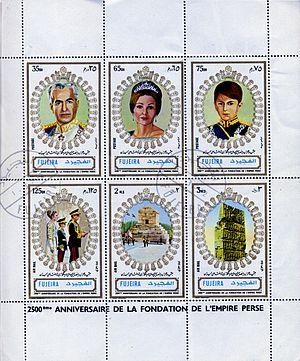
Un timbre-poste annulé sur ordre est un timbre qui a été oblitéré par une administration postale, mais qui n'a jamais réellement servi comme moyen d'affranchissement. Le cachet est apposé machinalement juste après l'impression des timbres et parfois même directement lors cette étape. Les CTO sont émis et vendus par les administrations postales de certains pays directement aux marchands de timbres qui se chargent alors d'approvisionner les philatélistes